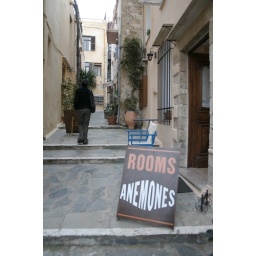
Most houses in Chania have a sign for available rooms